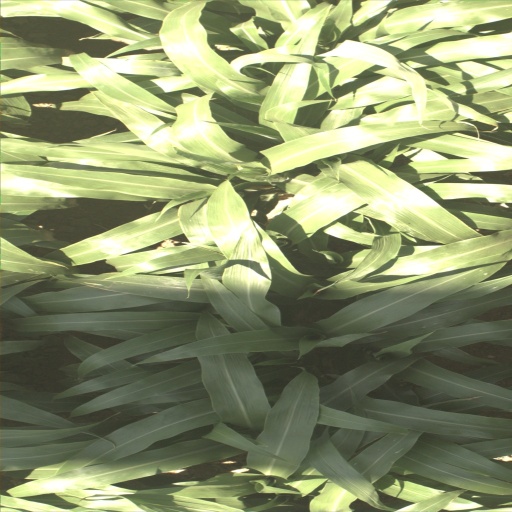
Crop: sorghum